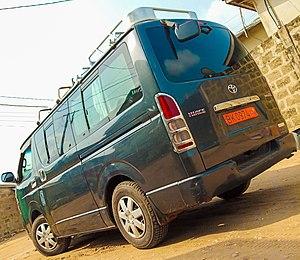
Toyota Hiace (Godomey)
Tokpa-tokpa est un terme du français populaire béninois qui désigne un moyen de transport en commun populaire. Il s'agit de taxis collectifs à ligne régulière et à prix forfaitaire qui circulent dans la région de Cotonou et de ses environs.